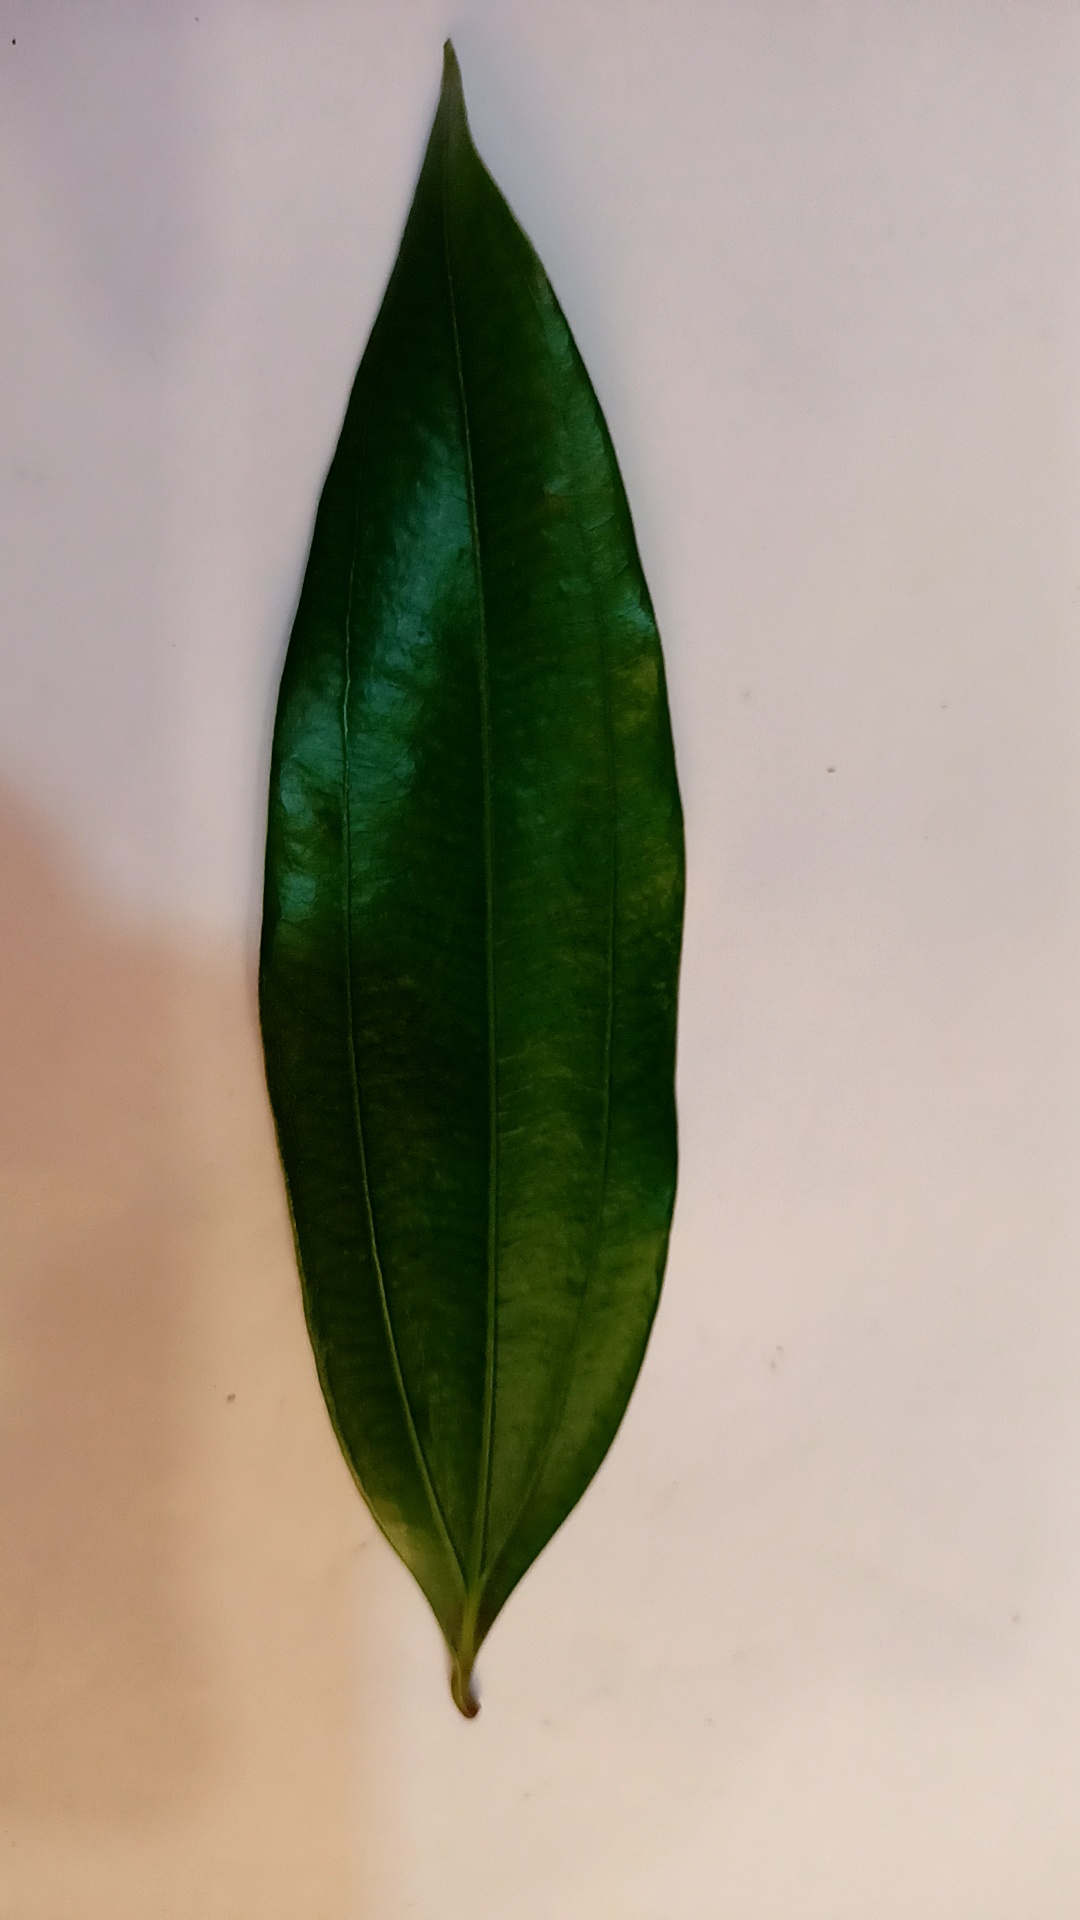
Label: Healthy